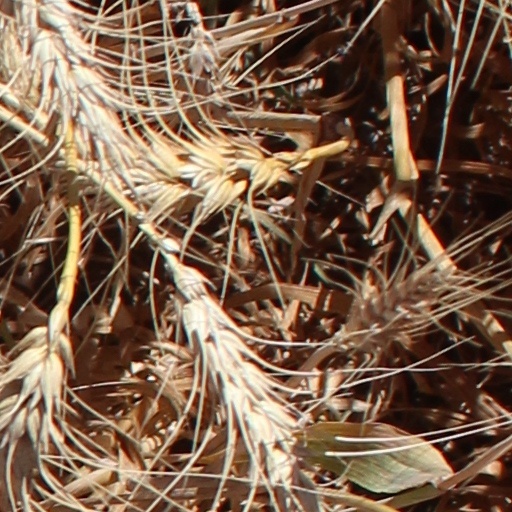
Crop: wheat